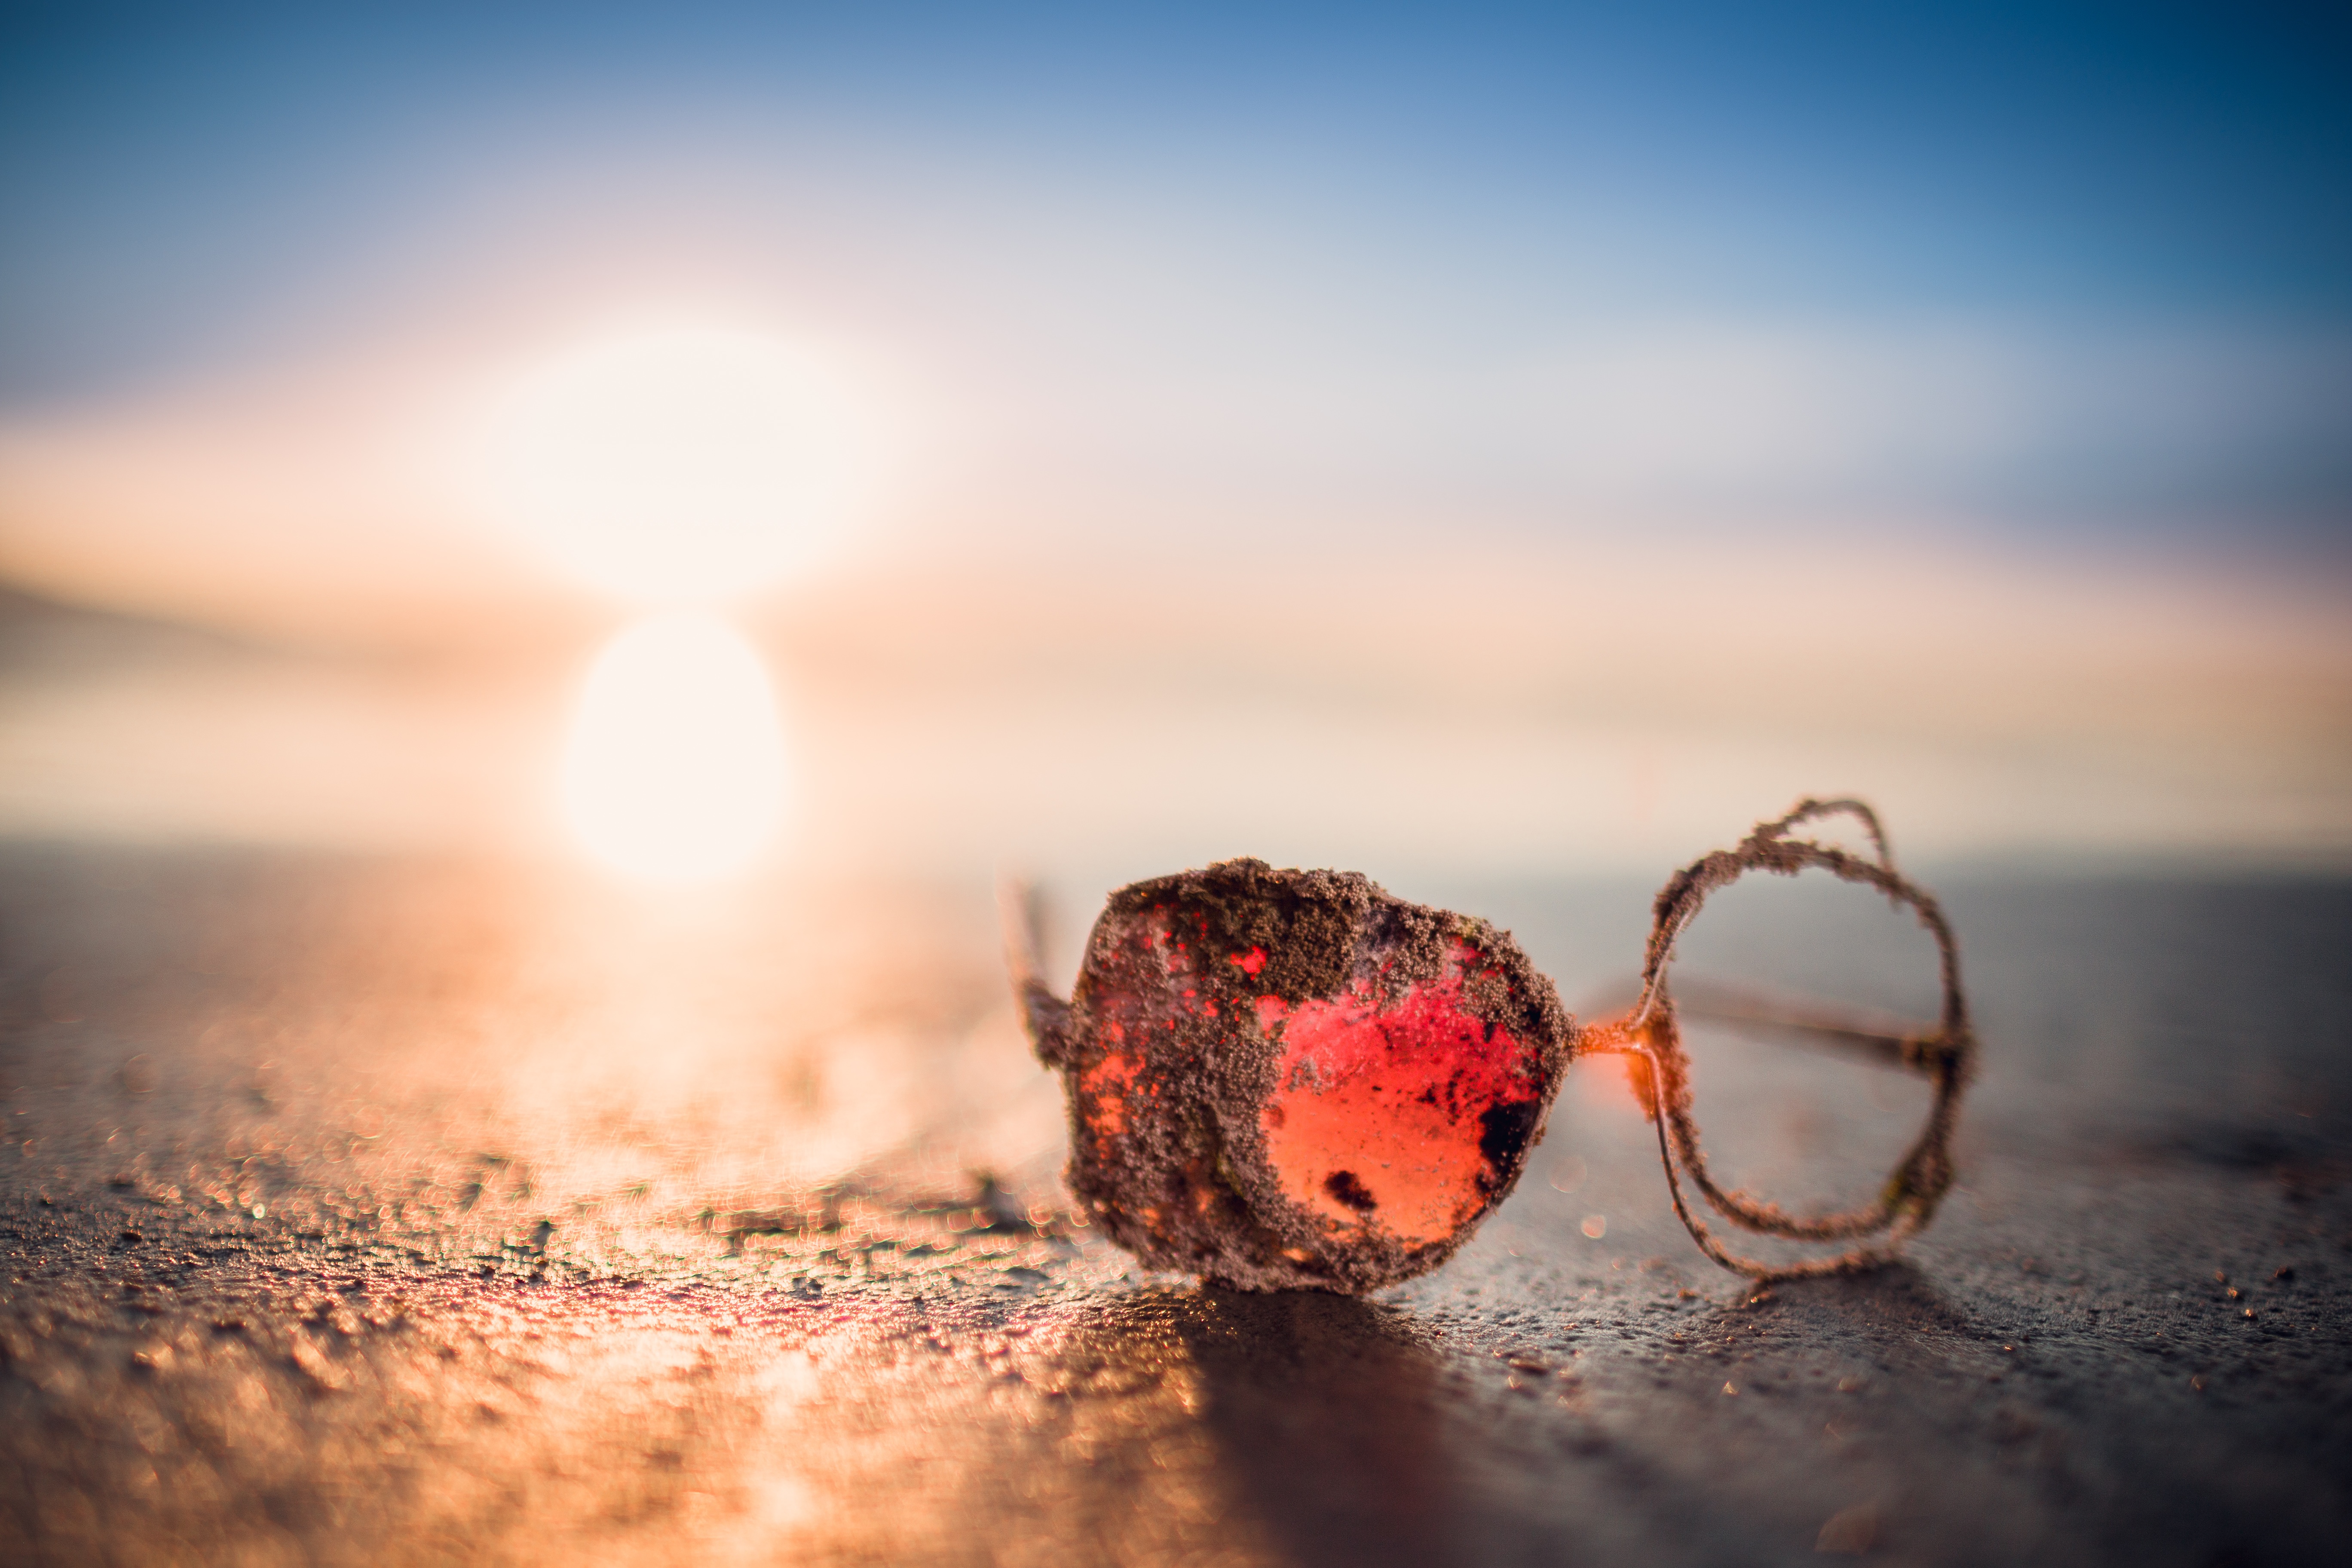
nature, light, cloud, sun, sunrise, sunset, photography, sunlight, morning, flower, dawn, love, evening, reflection, red, season, close up, macro photography, computer wallpaper